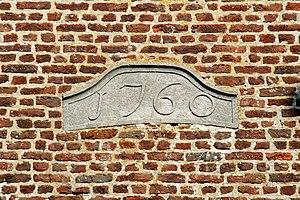
Belgique - Brabant wallon - Église Saint-Pierre de Glabais
L'église Saint-Pierre est une église de style classique située à Glabais, village de la ville belge de Genappe, en province du Brabant wallon.